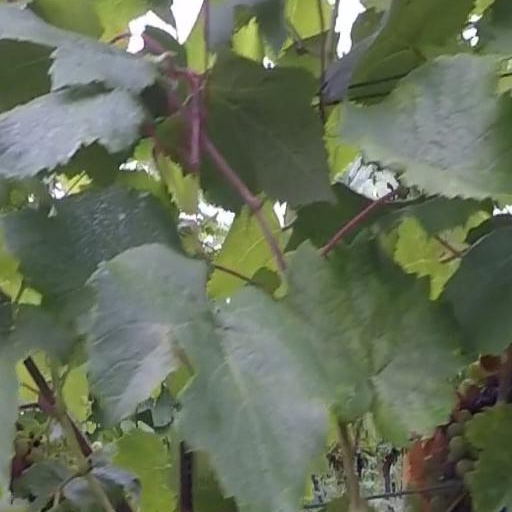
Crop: grape